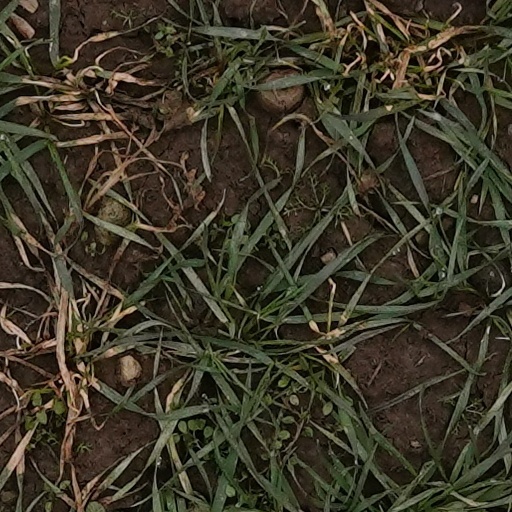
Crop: wheat